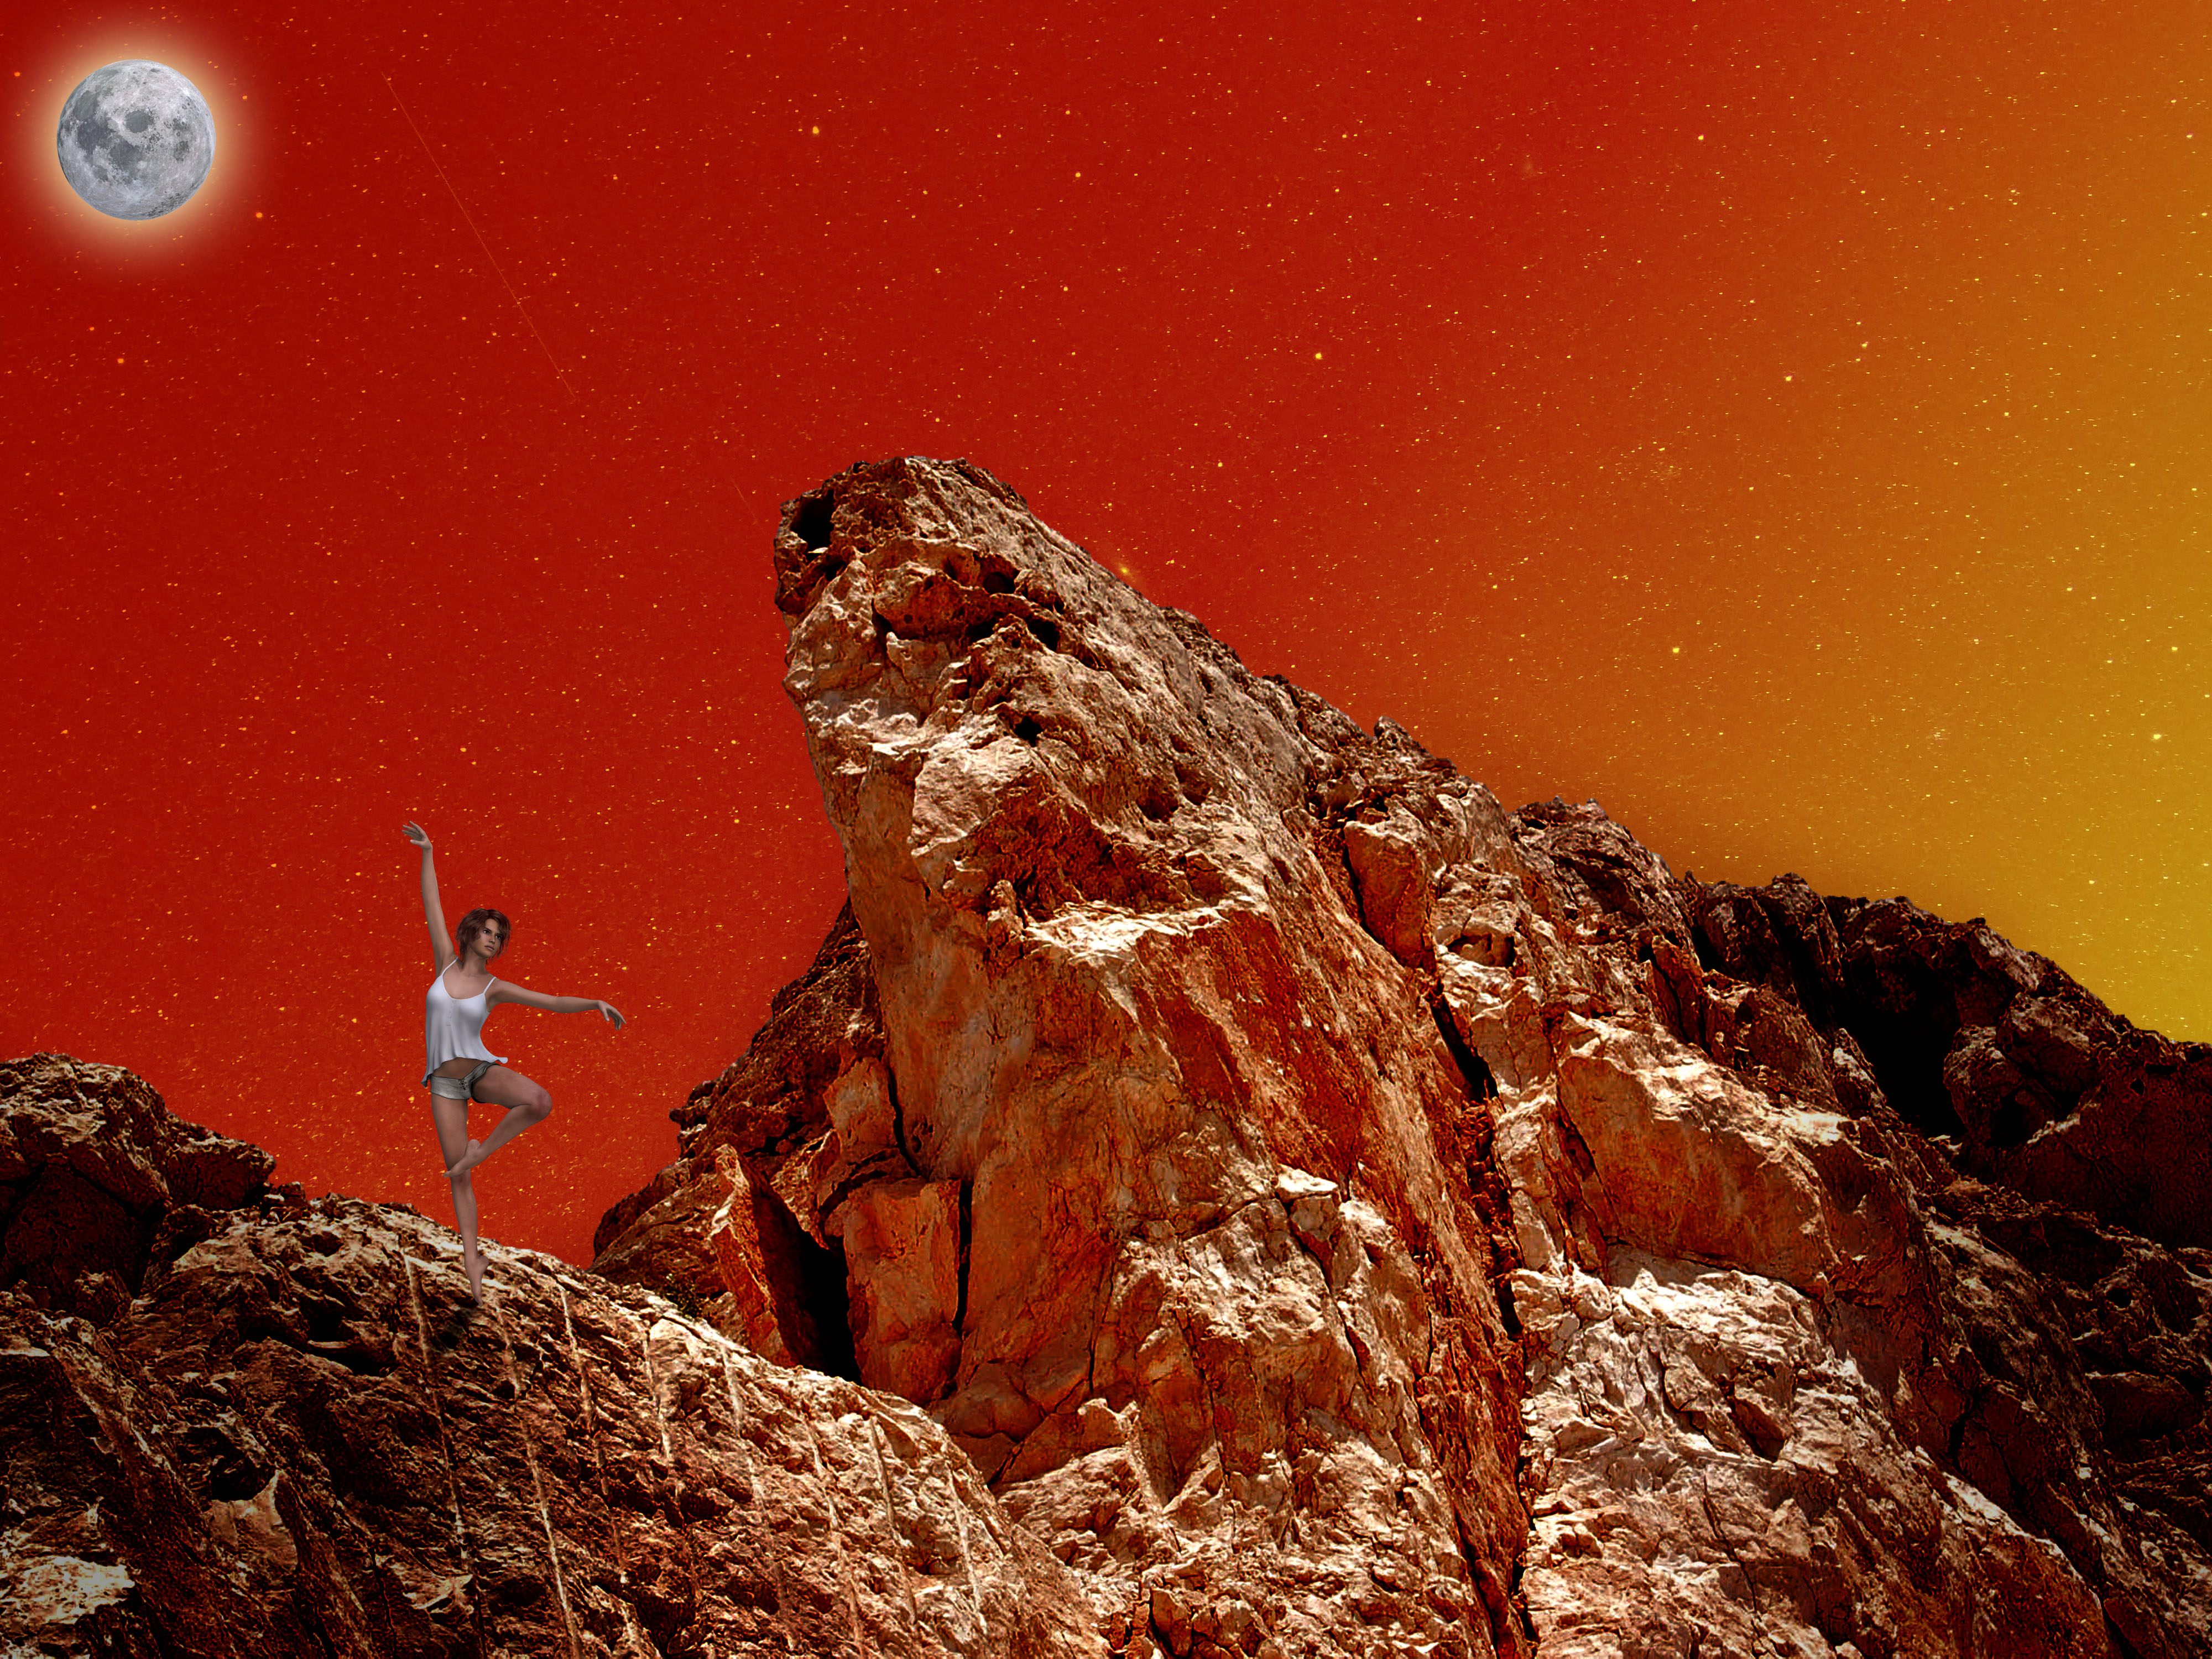
night, stars, mountain, design, composition, fantasy, girl, full moon, rock, sky, geological phenomenon, landscape, formation, geology, wadi